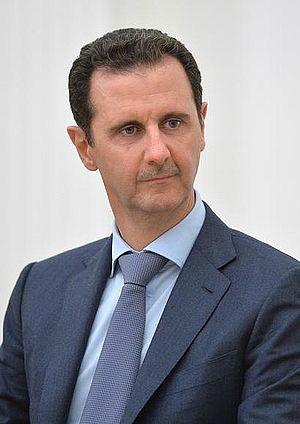
Les élections législatives syriennes de 2020 ont lieu le 19 juillet 2020 afin de renouveler l'intégralité de l'Assemblée du peuple de la Syrie. Le scrutin a lieu après deux reports dans la même année, du fait de la pandémie de coronavirus.
La guerre civile syrienne — ou révolution syrienne — est un conflit armé en cours depuis 2011 en Syrie. Elle débute dans le contexte du Printemps arabe par des manifestations majoritairement pacifiques en faveur de la démocratie contre le régime baasiste dirigé par le président Bachar el-Assad. Réprimé brutalement par le régime, le mouvement de contestation se transforme peu à peu en une rébellion armée.